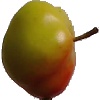
Label: Apple Red Yellow 2